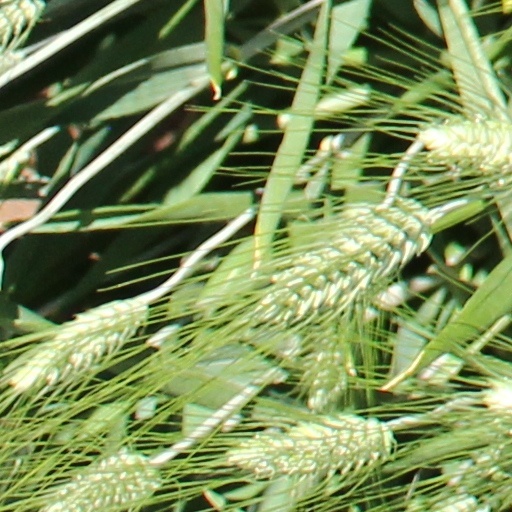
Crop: wheat